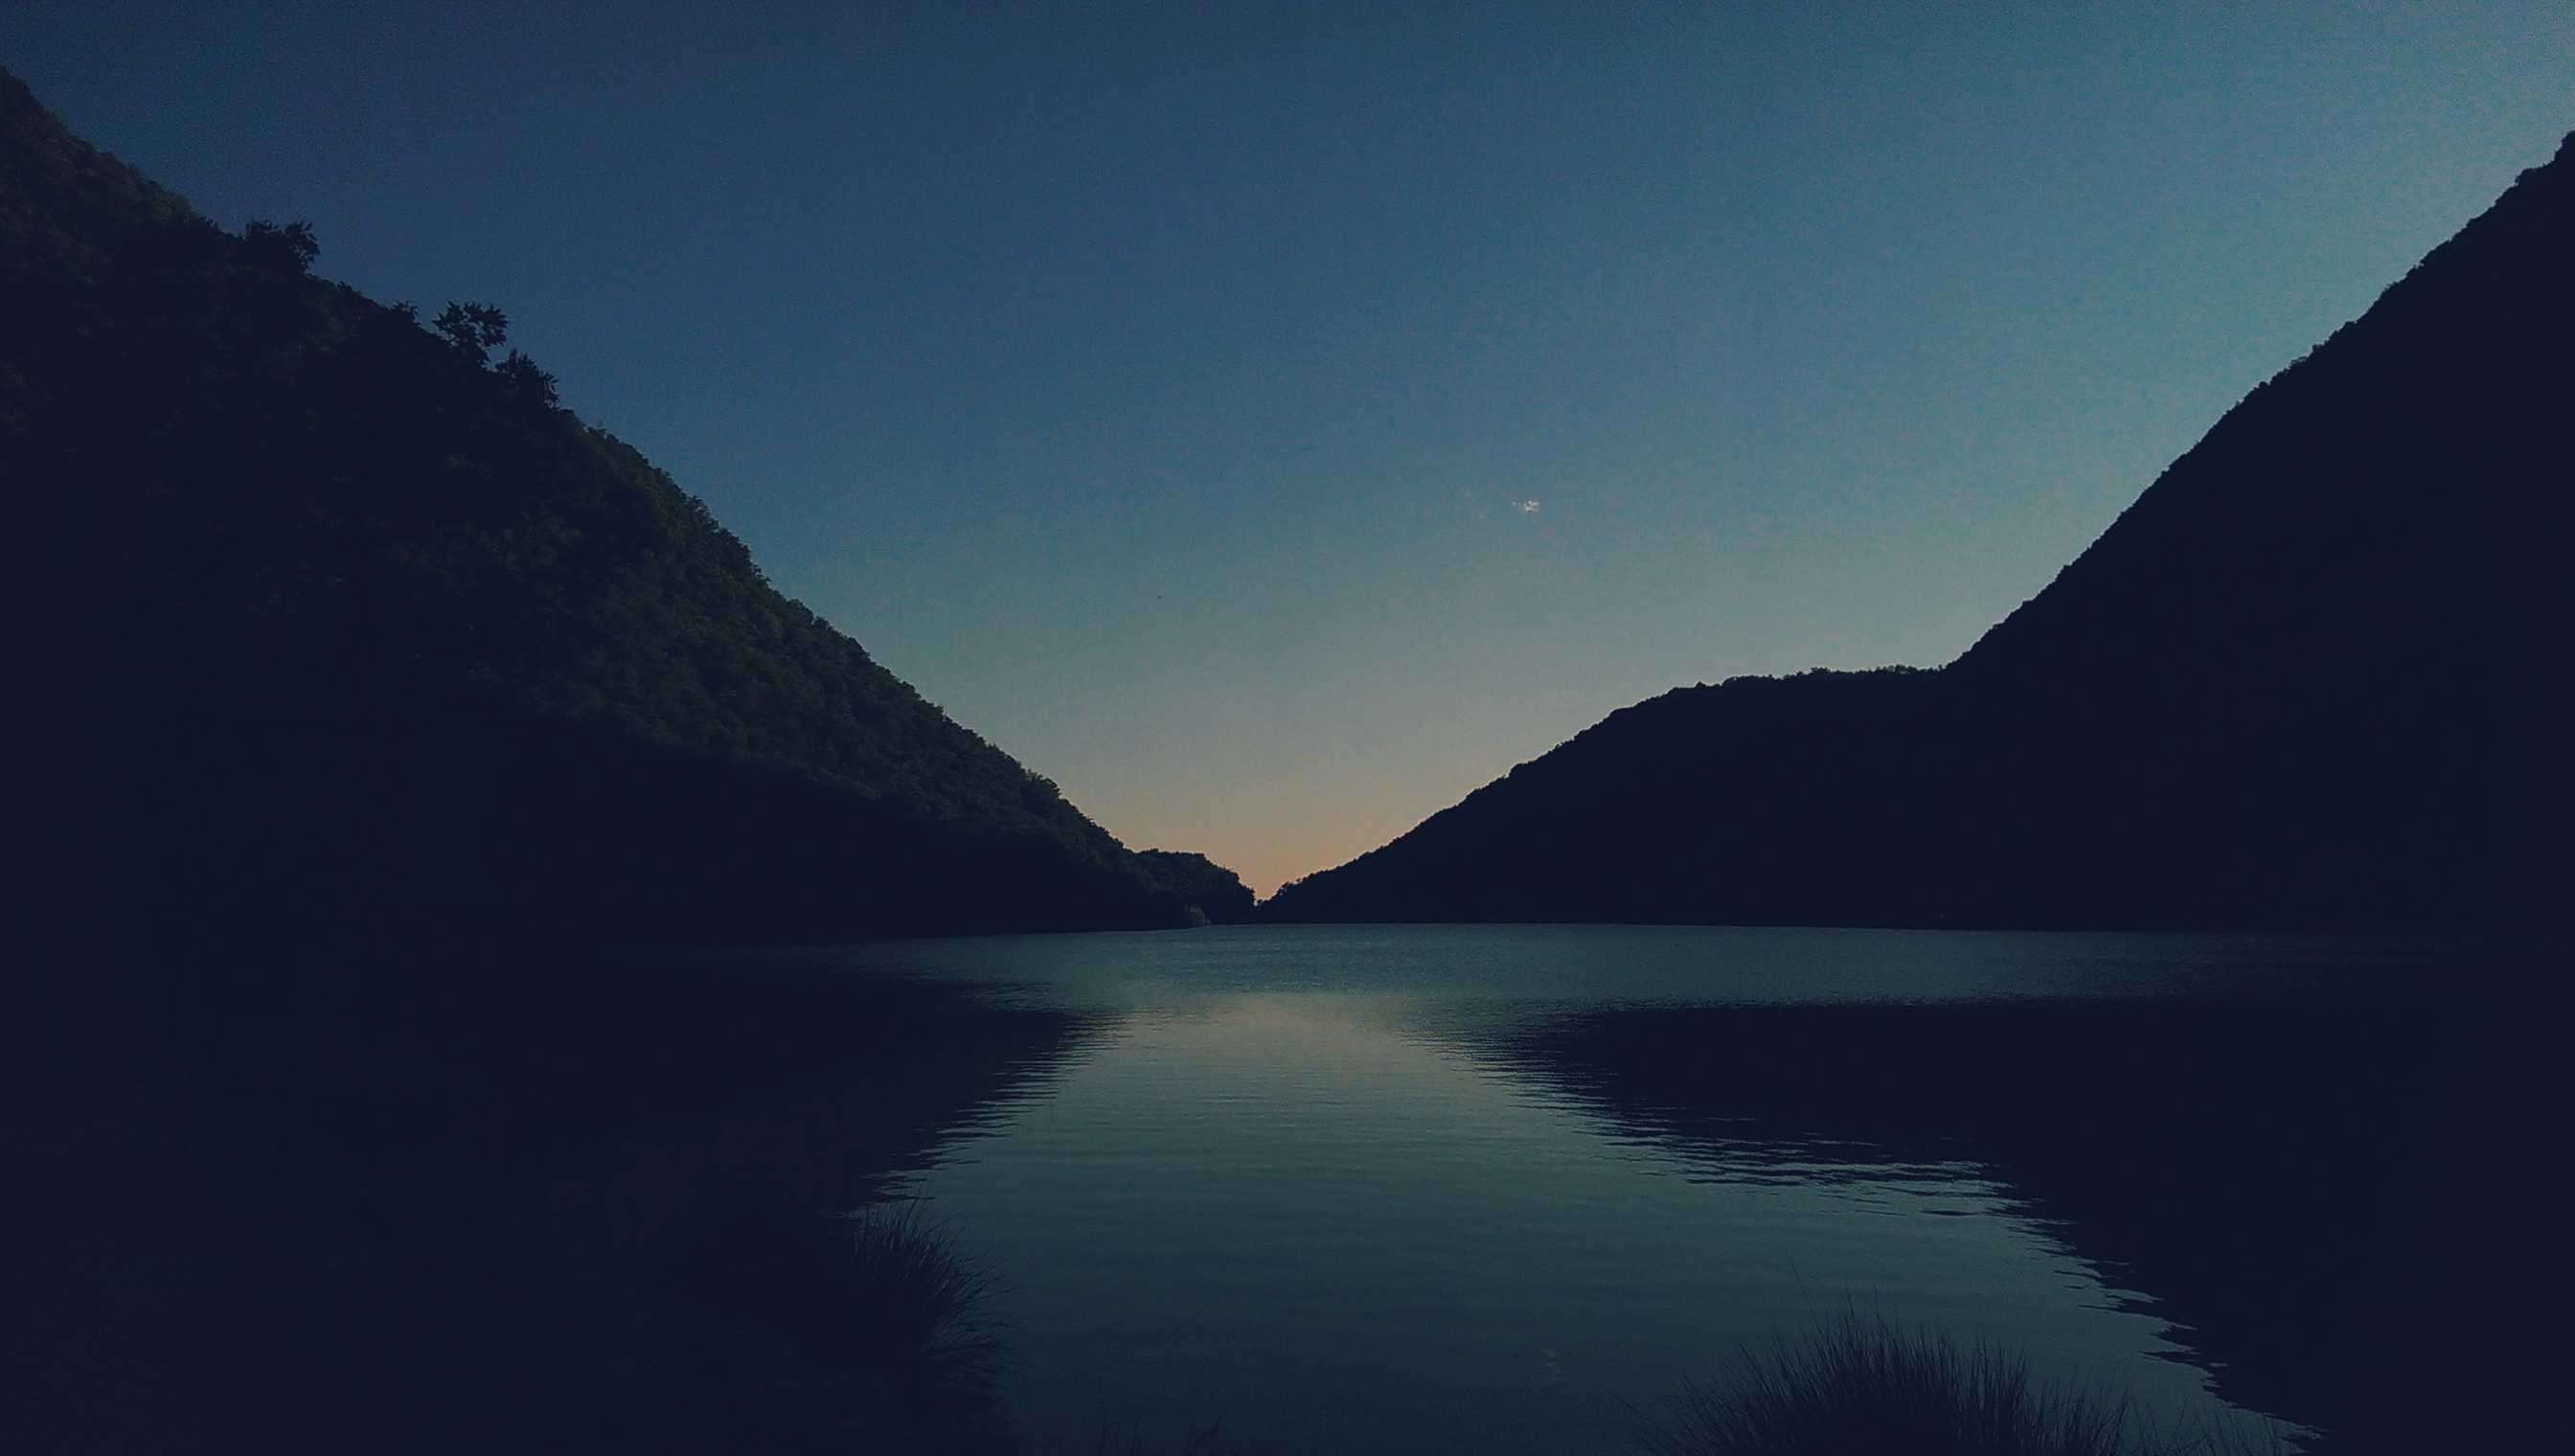
sea, mountain, cloud, sunrise, mist, sunlight, morning, lake, dawn, mountain range, dusk, reflection, fjord, reservoir, loch, landform, atmospheric phenomenon, mountainous landforms